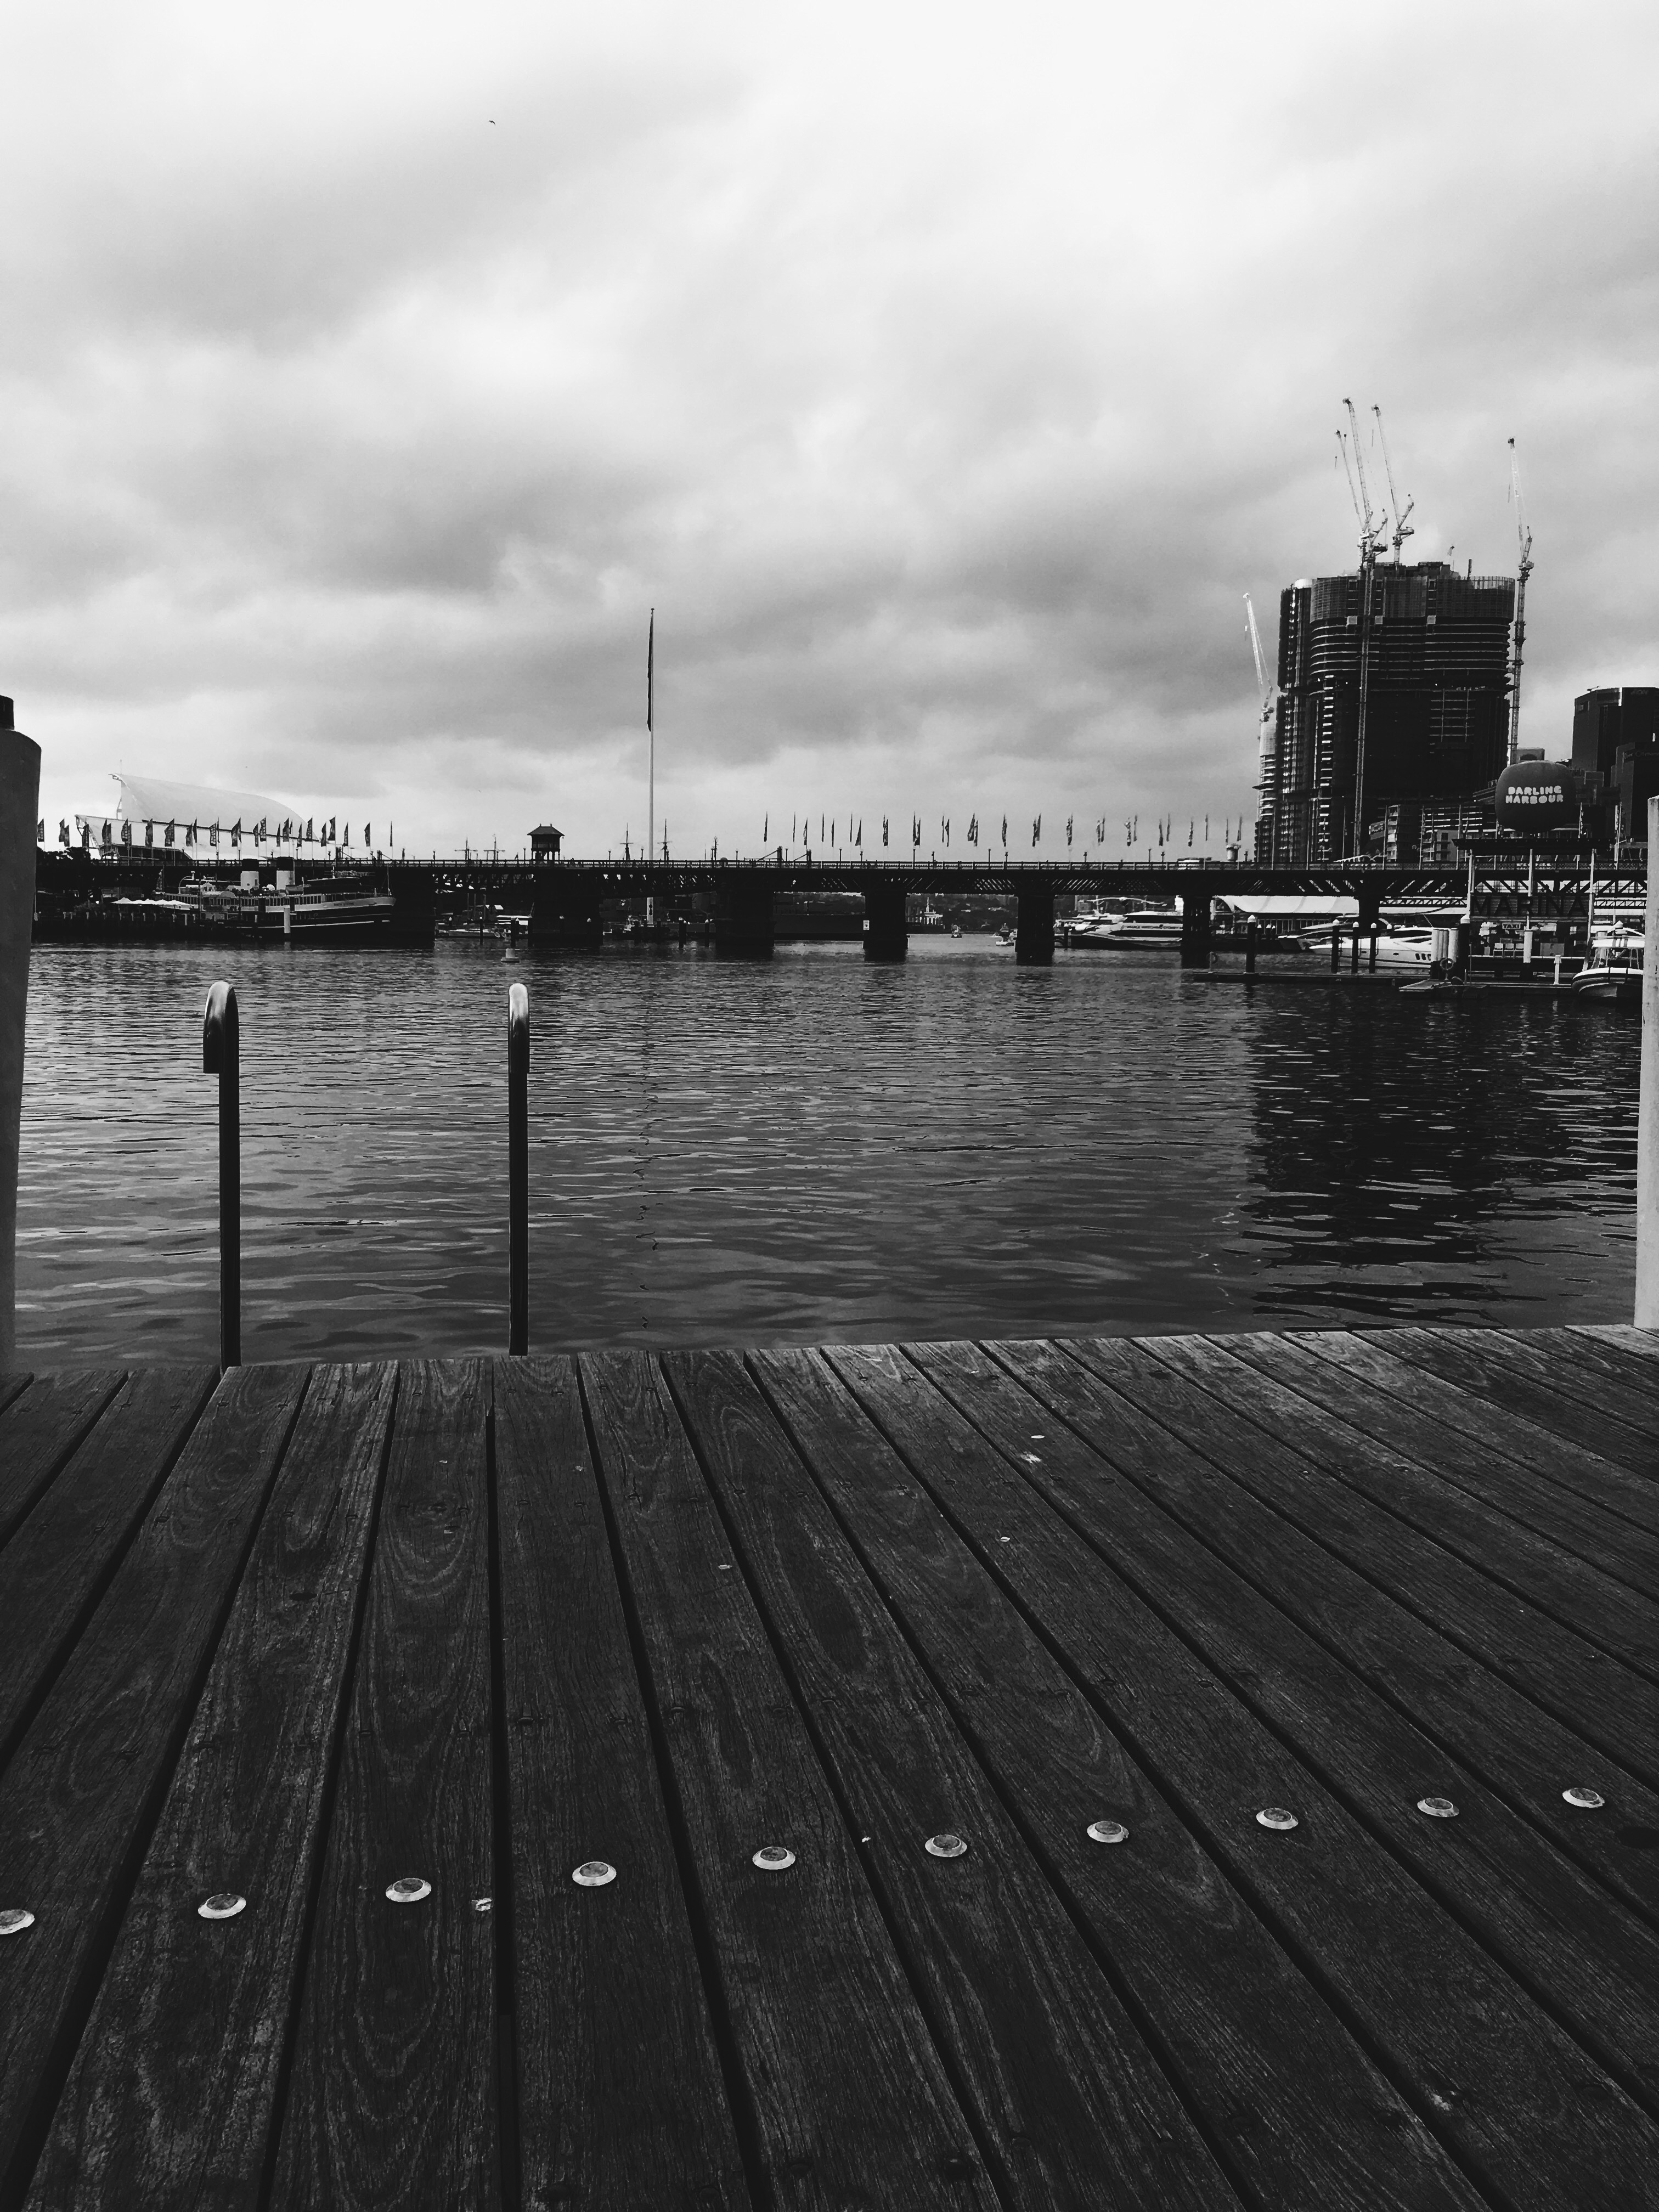
sea, coast, horizon, dock, cloud, black and white, boardwalk, white, bridge, skyline, photography, morning, pier, walkway, cityscape, reflection, darkness, black, monochrome, infrastructure, shape, monochrome photography, nonbuilding structure